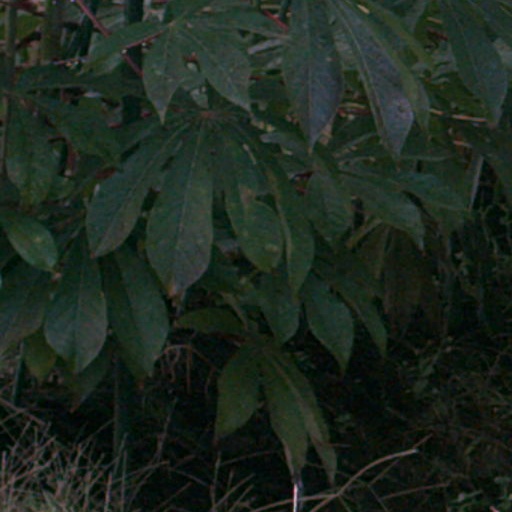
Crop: cassava